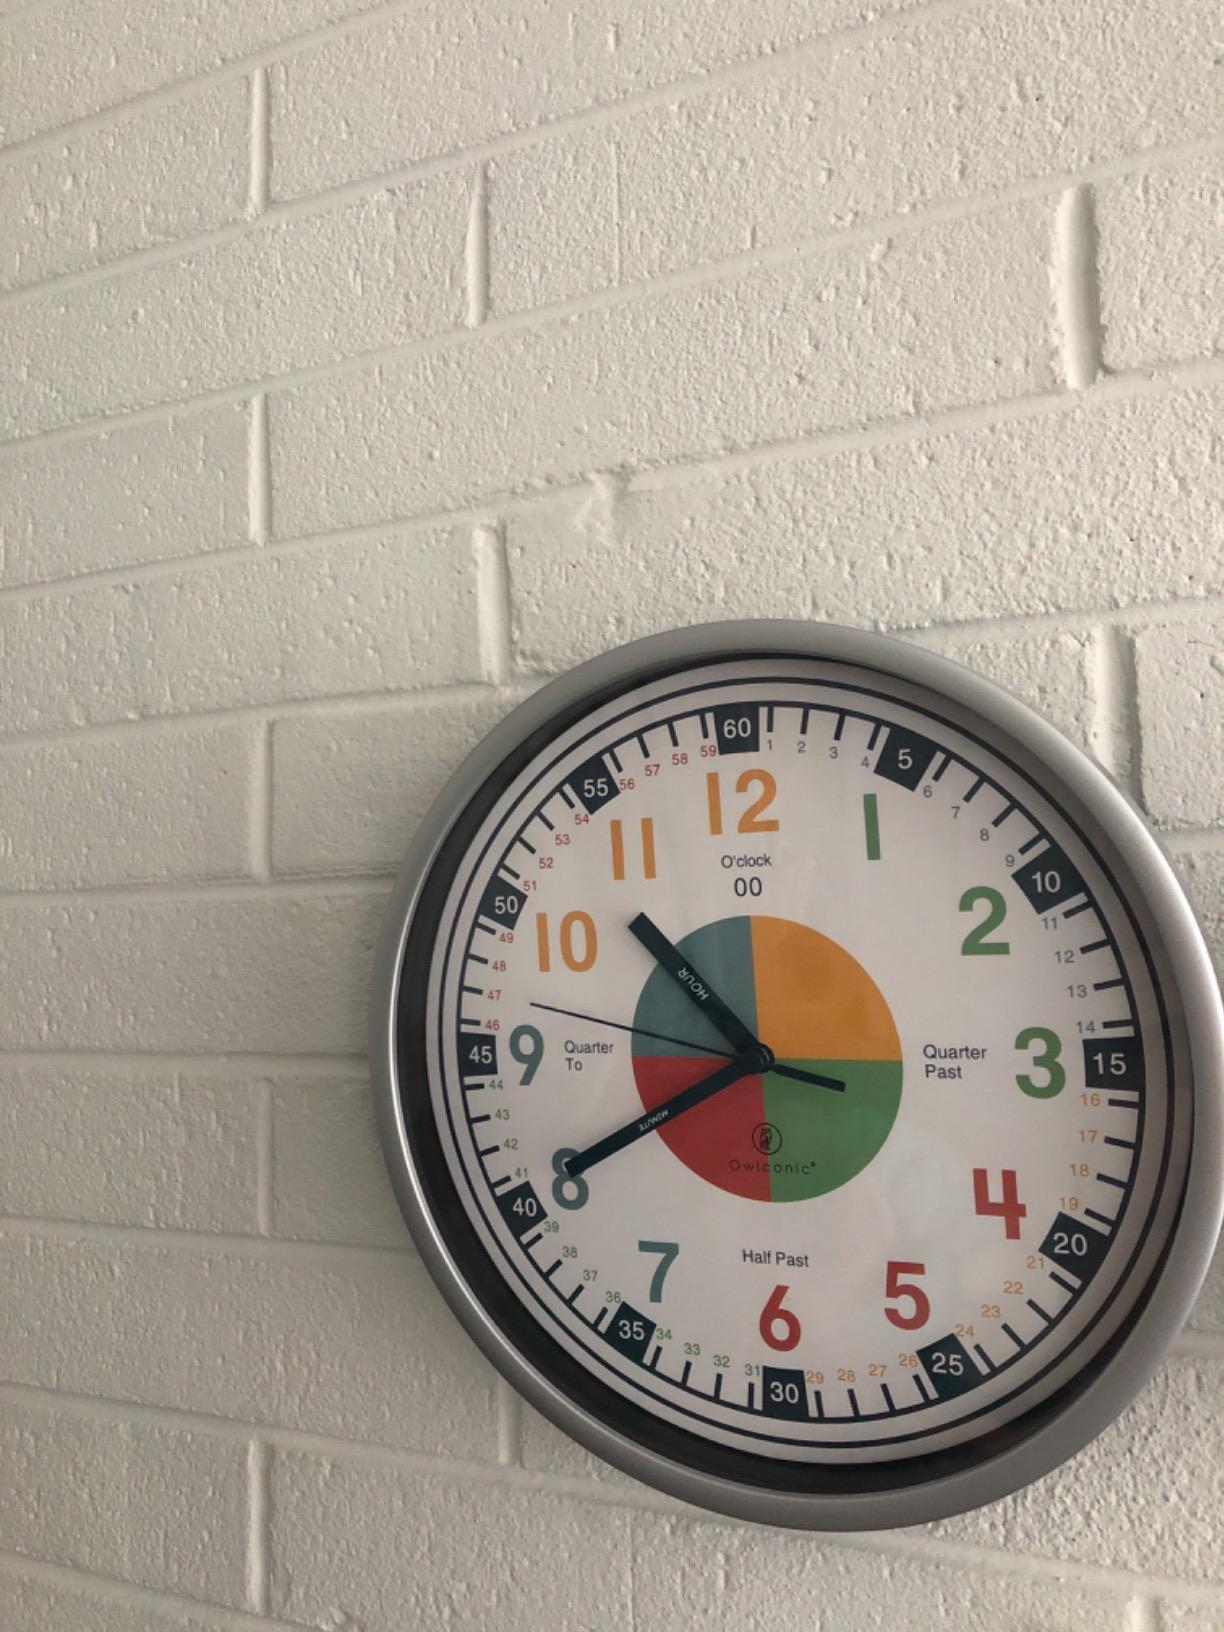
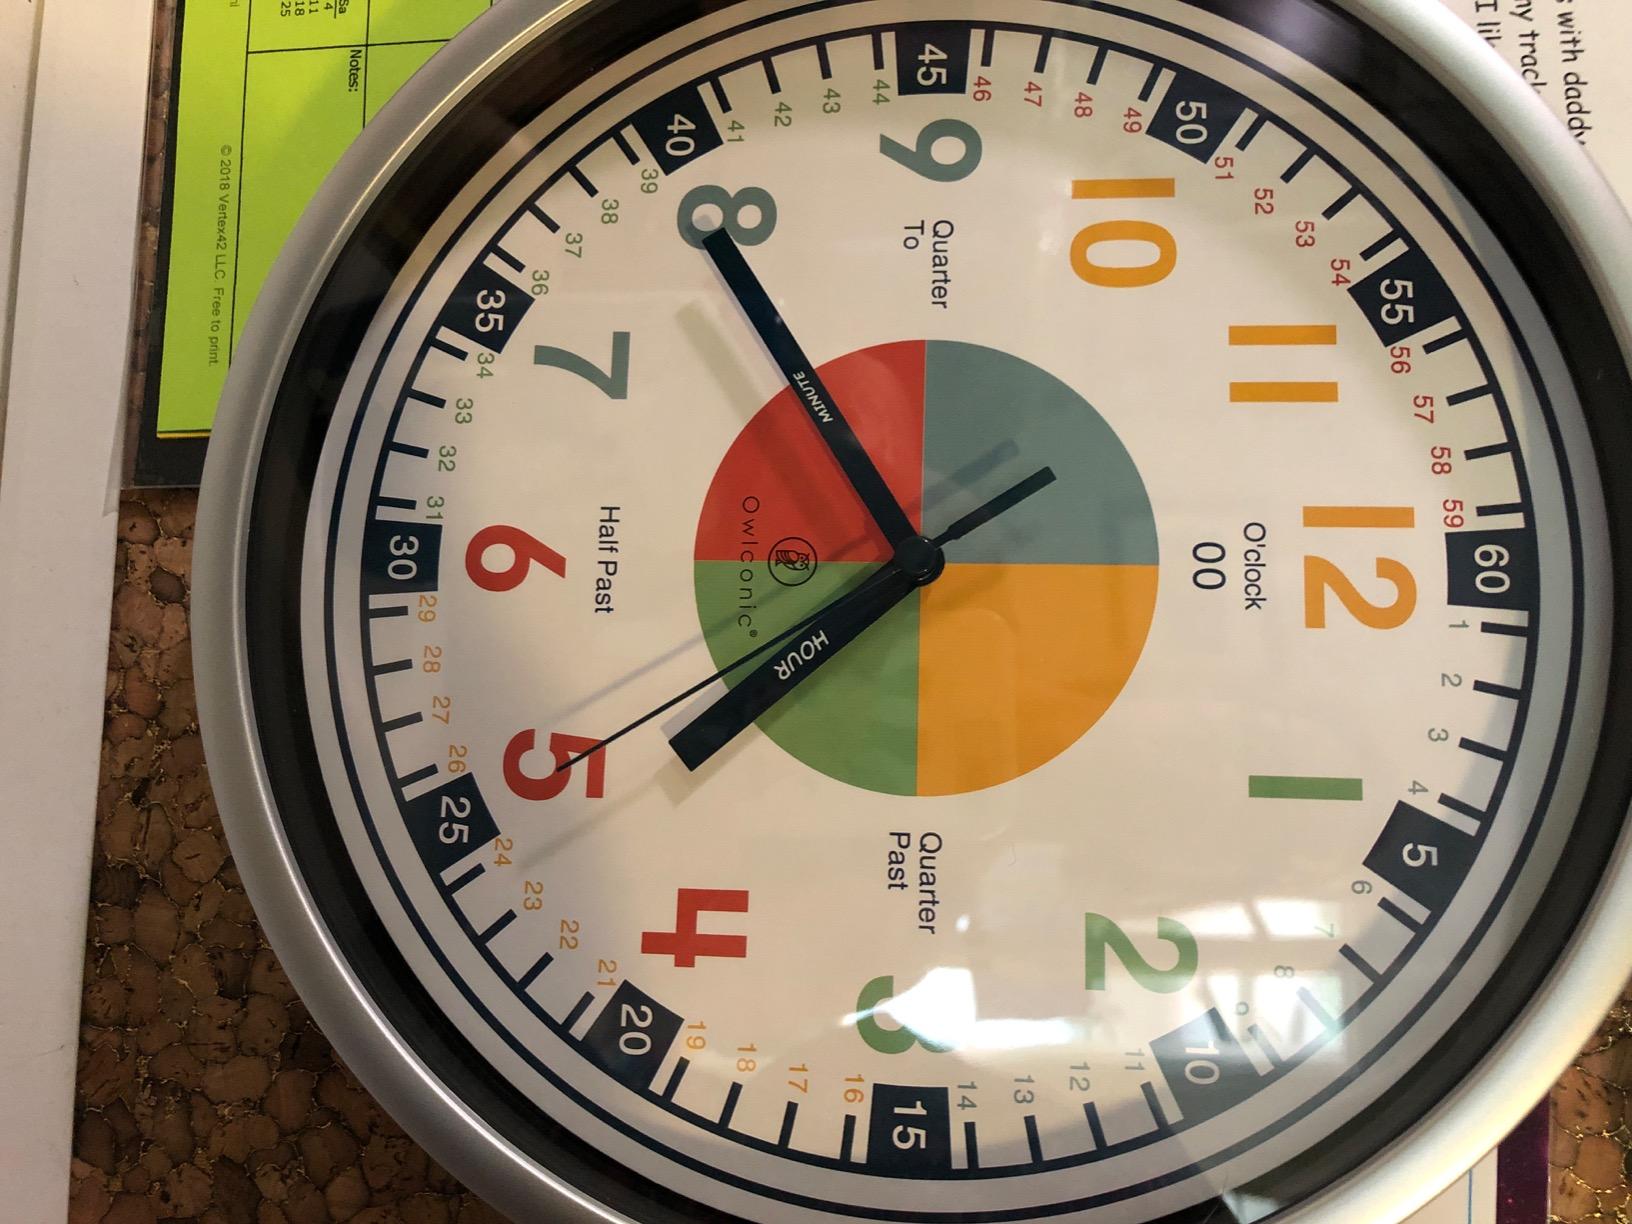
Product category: clock
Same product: yes